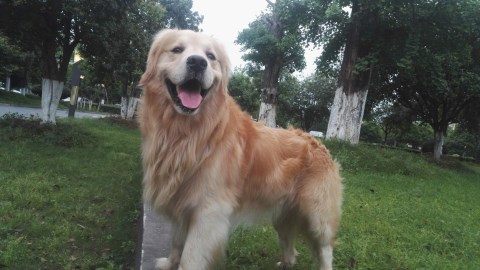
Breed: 5355-n000126-golden_retriever